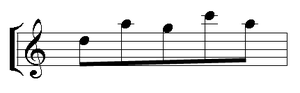
cellule de base de Reed Phase, Steve Reich
Reed Phase, aussi appelée Saxophone Phase et Three Reeds, est une des premières œuvres du compositeur américain Steve Reich écrite en 1966, pour saxophone soprano et bande magnétique. C'est la première tentative du compositeur d'appliquer la technique de phasing à un instrument, et non plus à une bande magnétique. L'œuvre est considérée par Reich comme ratée, et est depuis mise à l'écart de ses listes d'œuvres importantes et est peu jouée.